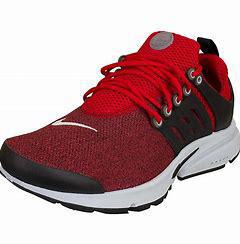
Brand: Nike
Model: Air Presto Essential